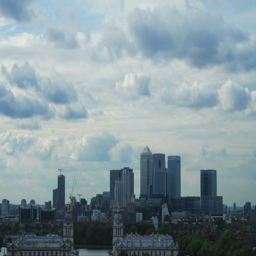
time lapse of a cloudy sky passing behind the skyscrapers in the city